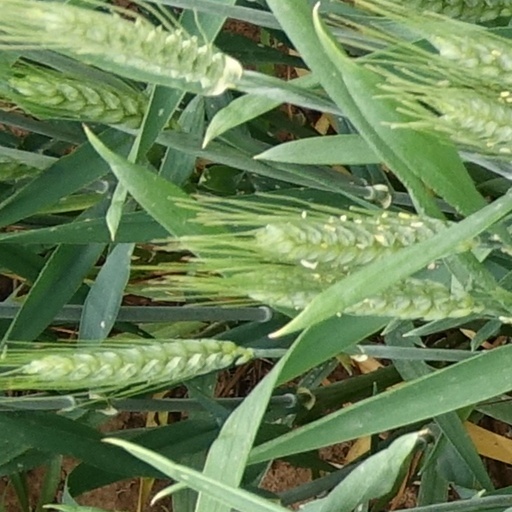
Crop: wheat